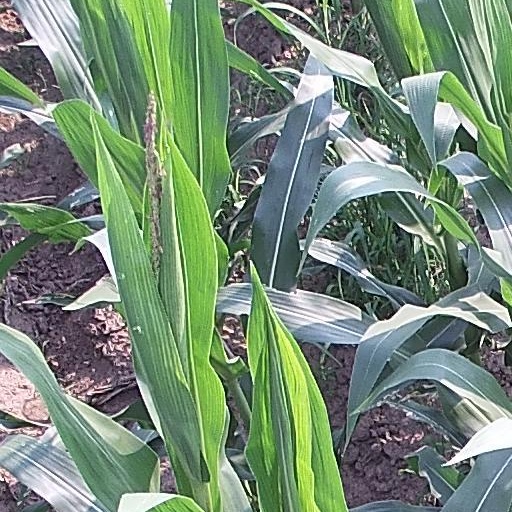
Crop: maize; corn